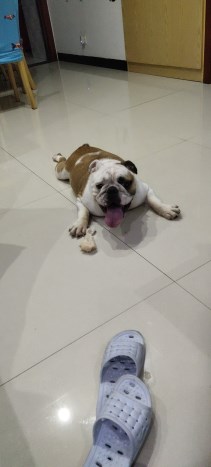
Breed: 1121-n000002-French_bulldog